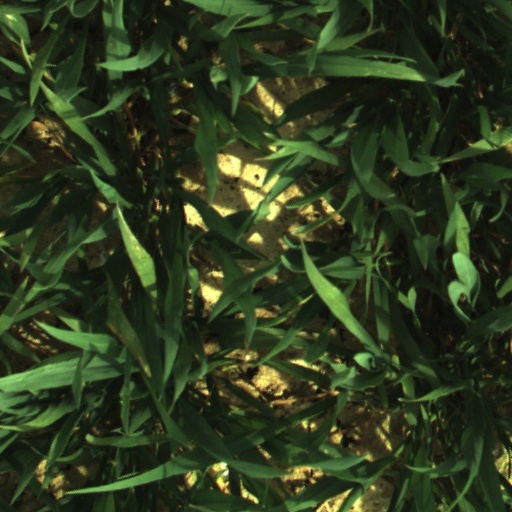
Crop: wheat